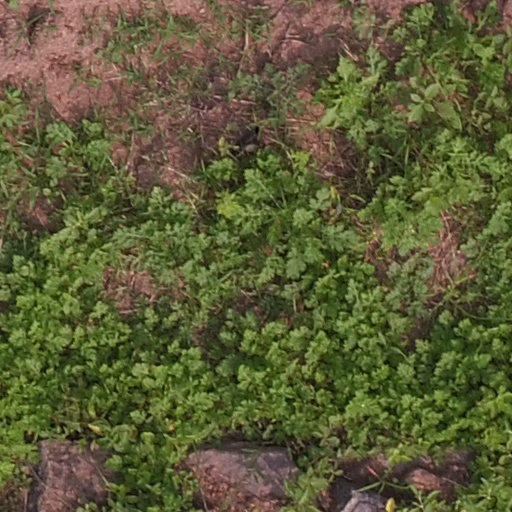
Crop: maize; corn